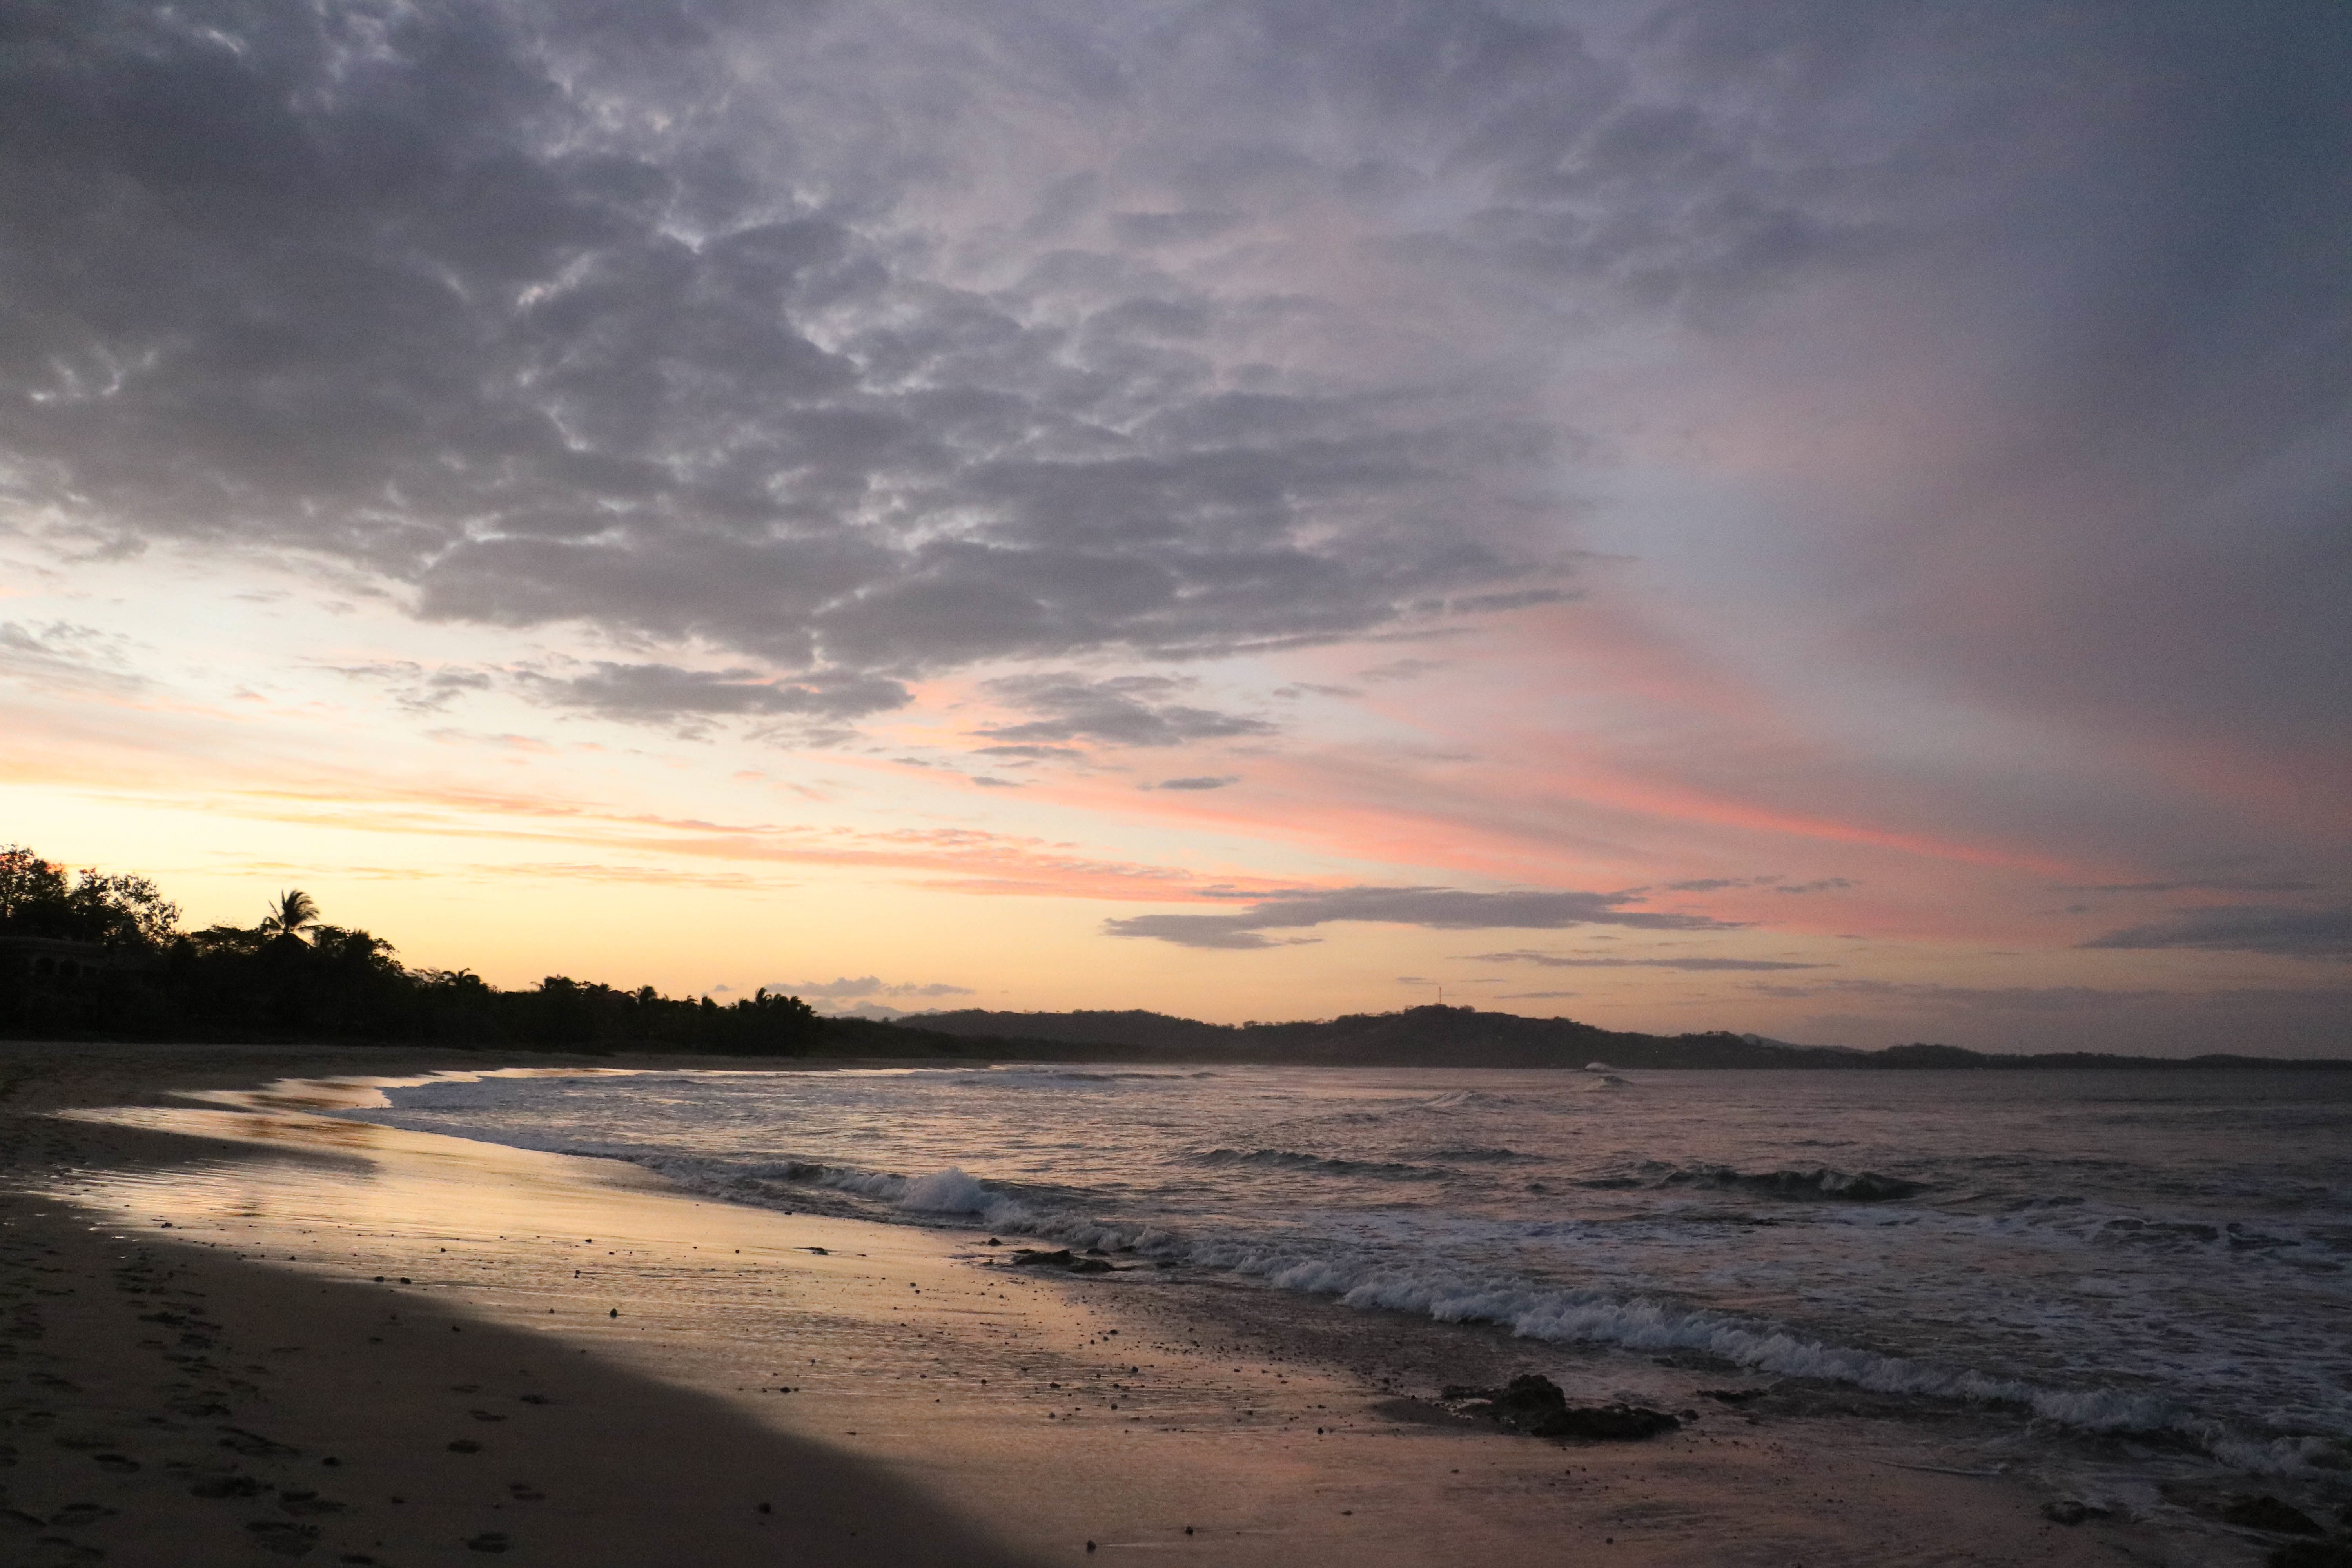
beach, sea, coast, sand, ocean, horizon, cloud, sky, sun, sunrise, sunset, sunlight, morning, shore, wave, dawn, dusk, evening, body of water, afterglow, wind wave